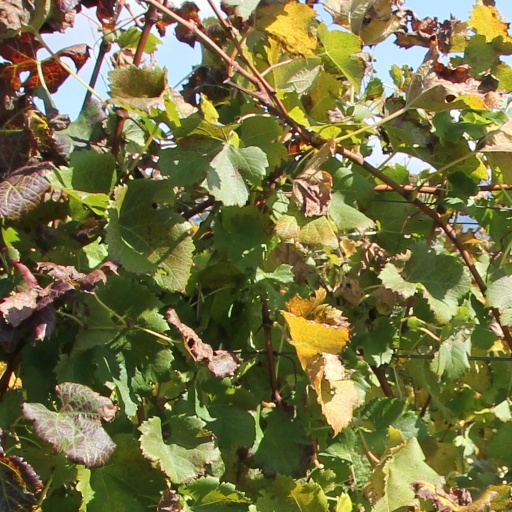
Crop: grape